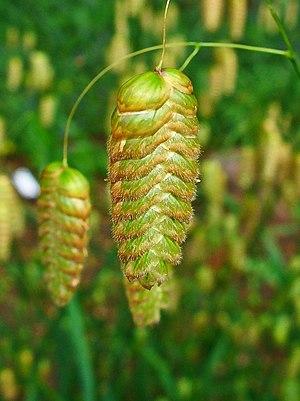
La Grande brize ou Grande amourette est une espèce de plantes herbacées annuelles de la famille des Poaceae. Elle est originaire d'Afrique du Nord, des Açores, d'Asie occidentale et du sud de l'Europe et est cultivée ou naturalisée dans les îles Britanniques, en Australasie, dans l'ouest des États-Unis, en Amérique centrale et du Sud et à Hawaii.